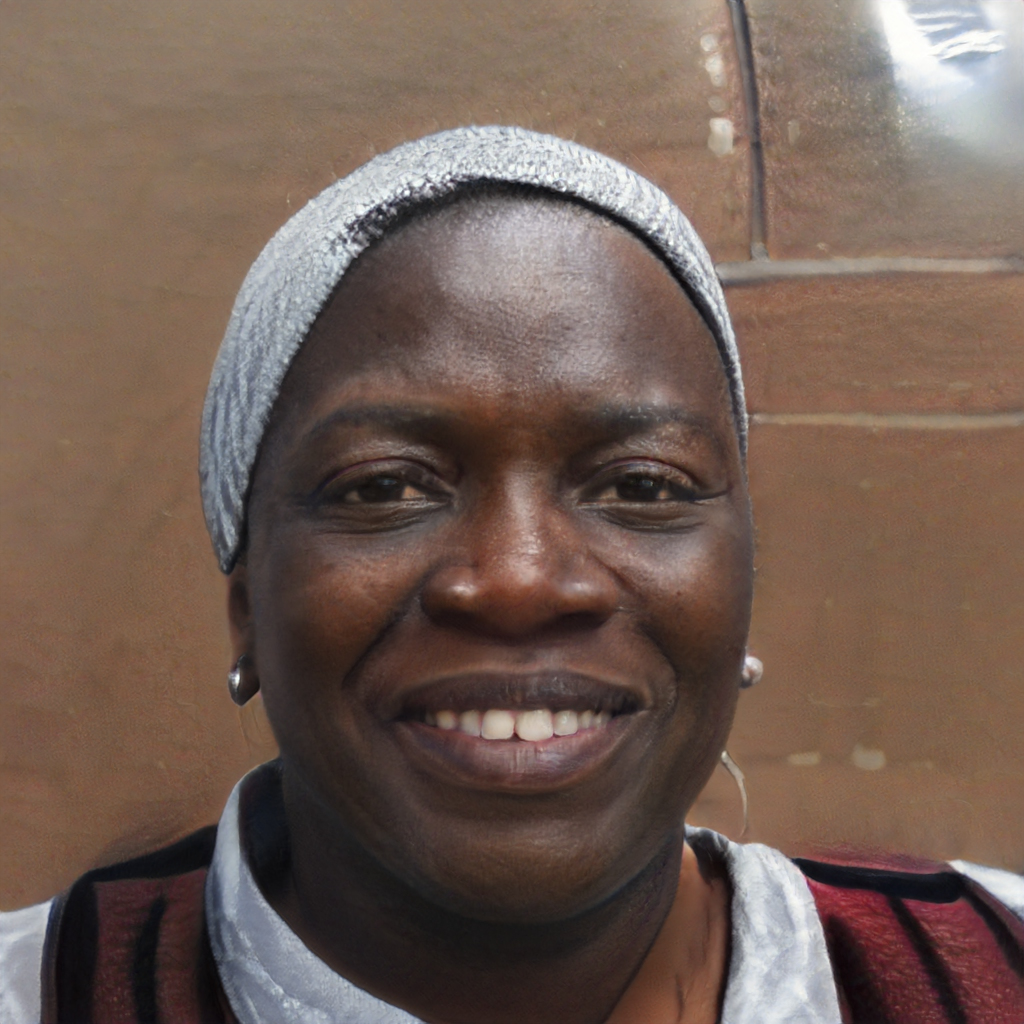
Label: Colored